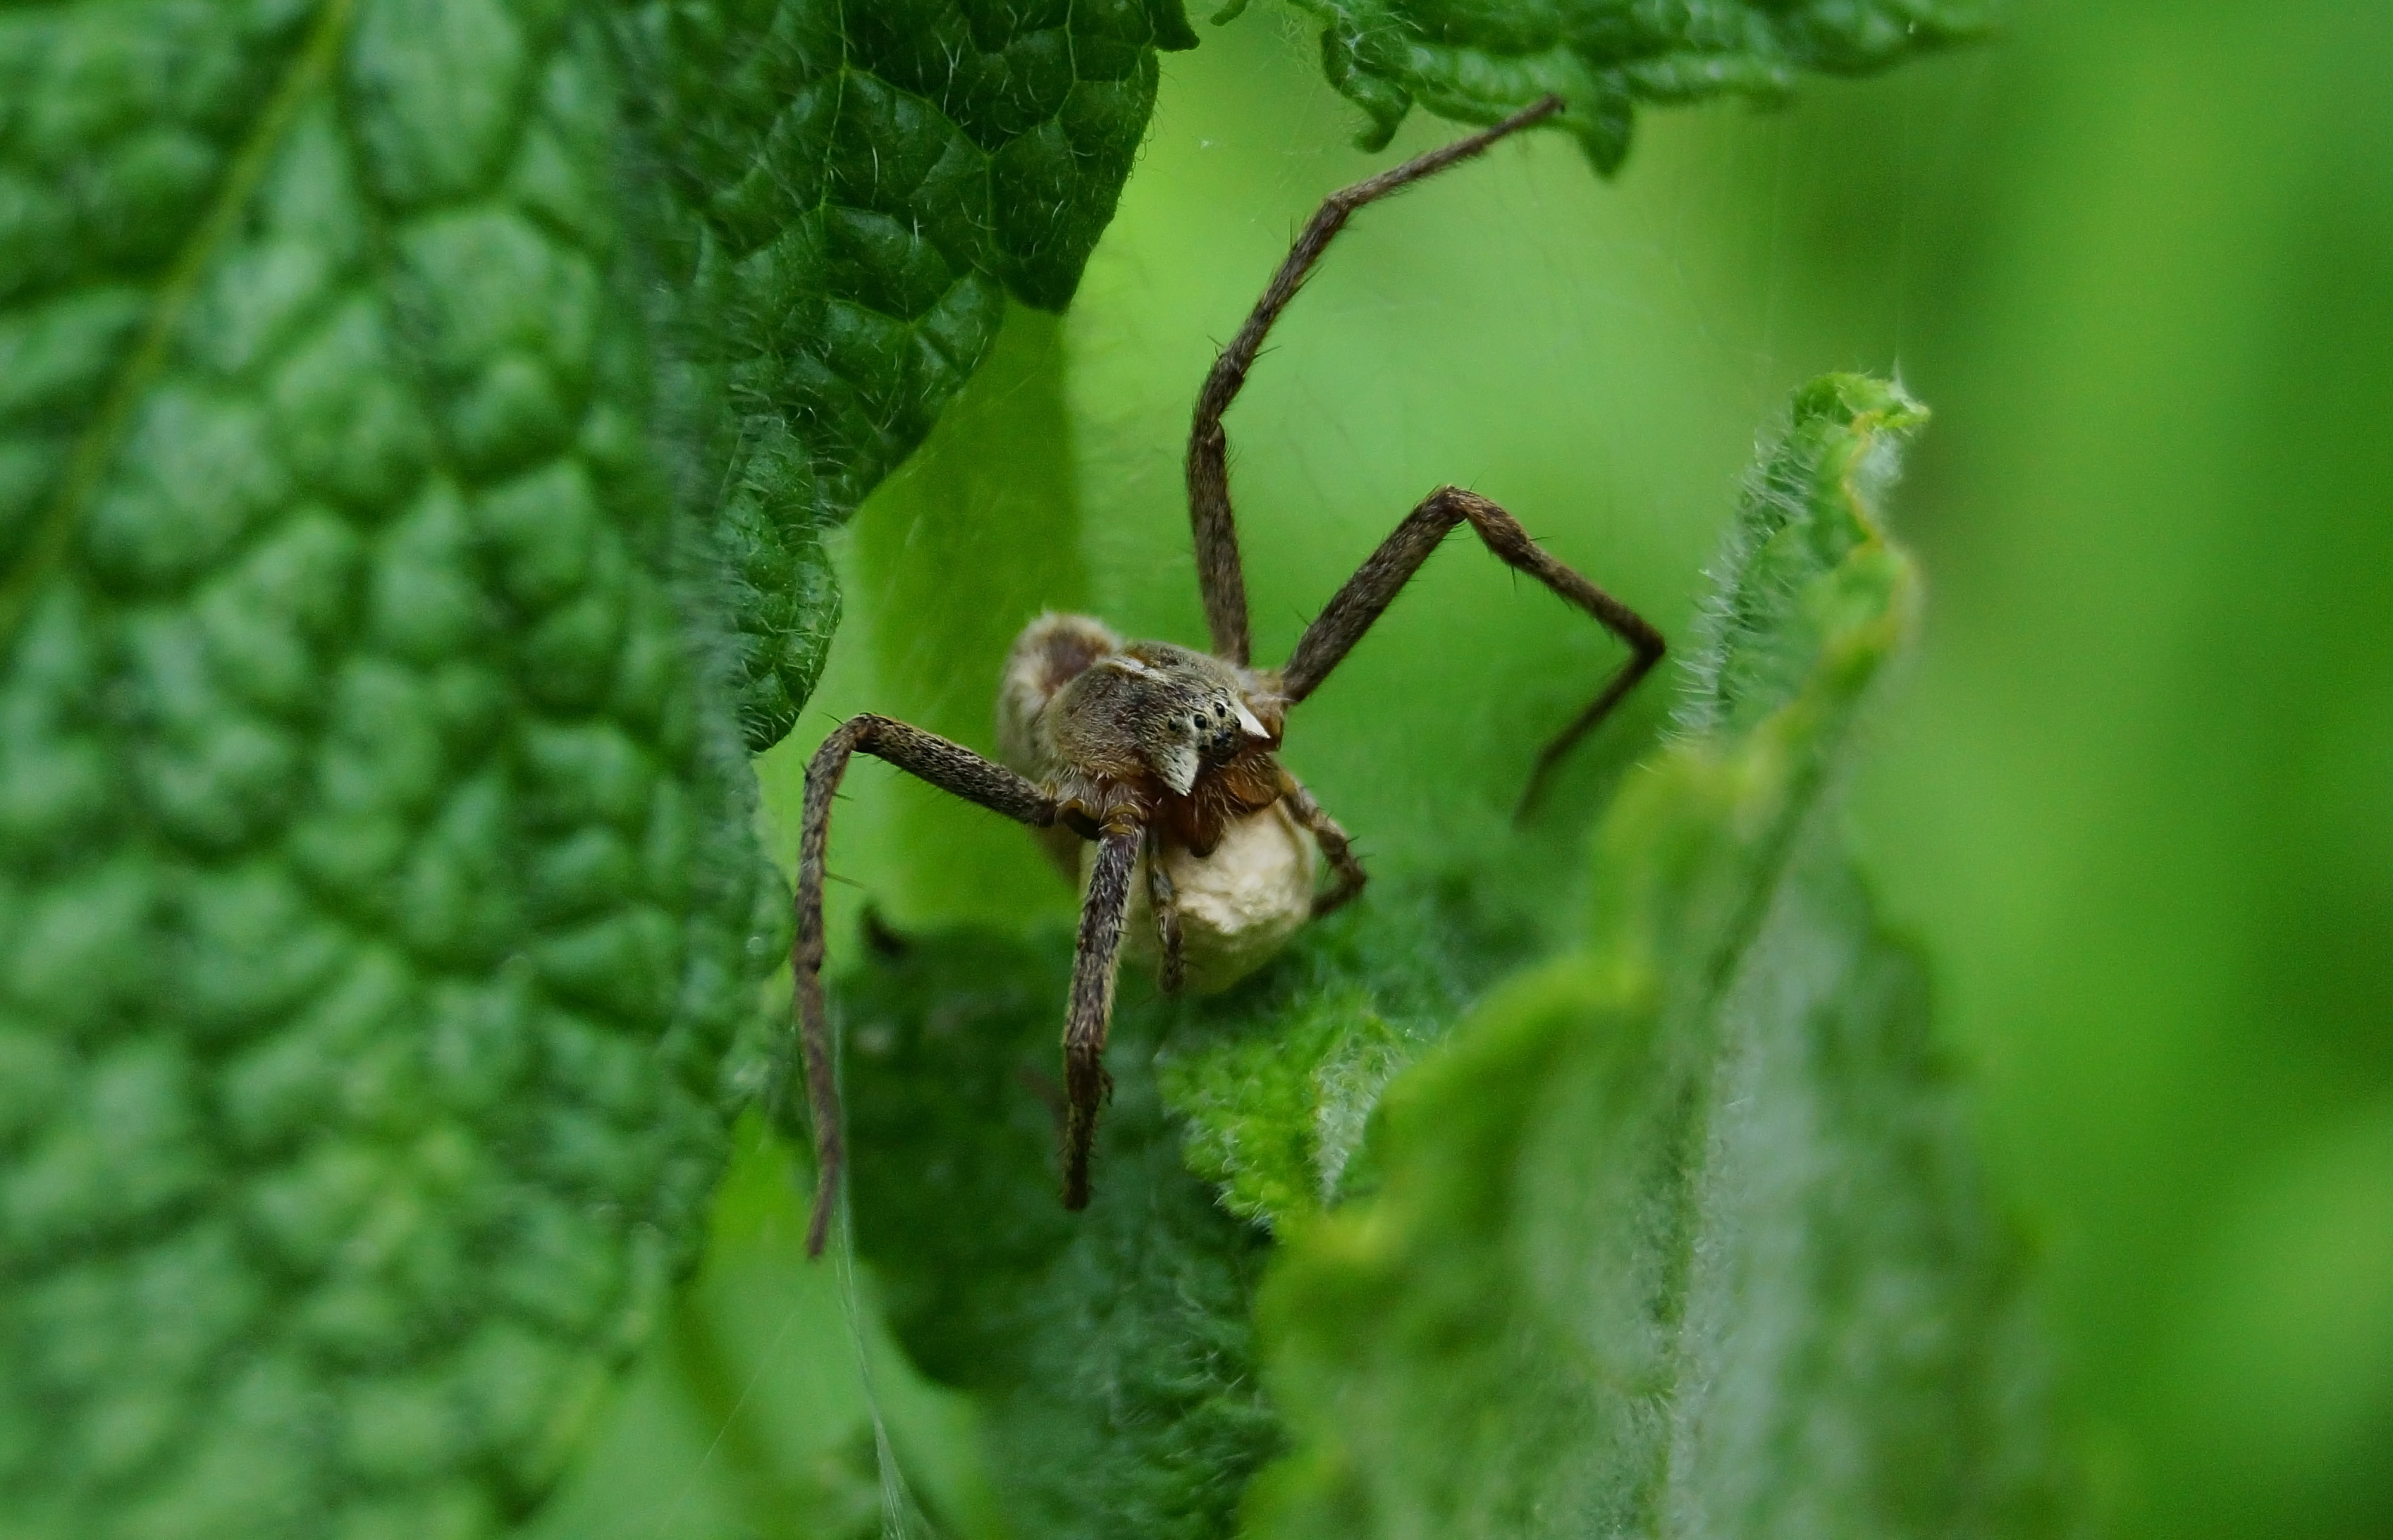
nature, photography, leaf, flower, photo, wildlife, green, insect, macro, fauna, invertebrate, close up, spider, animals, arachnid, naturaleza, a77, g, weevil, ggl1, gaby1, xovesphoto, animales, gphoto, xelodegalicia, sonya77v, sonyslta77v, macro photography, arthropod, gabrielcoru a, leaf beetle, orb weaver spider